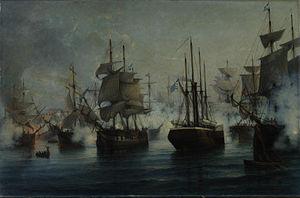
Les opérations navales jouèrent un rôle important au cours de la guerre d'indépendance grecque. Le cœur de l'insurrection, le Péloponnèse et ses abords immédiats, étant d'accès relativement difficile par voie de terre, il était important pour les deux parties de contrôler ses accès maritimes. L'Empire ottoman avait ainsi pour objectif de ravitailler les forteresses côtières encore en sa possession et d'y transporter des troupes. De leur côté, les insurgés essayaient de maintenir le blocus de ces forteresses et d'empêcher la reconquête des régions et îles en leur pouvoir. Leurs opérations de course et de pillage des côtes de l'Asie mineure jouèrent aussi un rôle en paralysant le commerce et les communications ottomanes et en provoquant des troubles dans l'Empire. En raison de la dissymétrie des flottes en présence, il y eut peu de réelles batailles navales, l'accent étant mis chez les Grecs sur l'utilisation de brûlots ; aucune des deux flottes ne réussit à prendre un avantage décisif, la flotte égypto-ottomane étant finalement détruite par une escadre anglo-franco-russe au cours de la bataille de Navarin en 1827.
Frank Abney Hastings fut un marin britannique et un philhellène. Cadet d'une famille noble anglaise, Frank Abney Hastings fit une carrière dans la Royal Navy. Il participa ainsi à la bataille de Trafalgar, à tout juste onze ans. Il fut chassé de la Royal Navy en 1819, alors même qu'il venait de prendre son premier commandement. Dès 1821, il s'engagea aux côtés des Grecs dans leur guerre d'indépendance contre l'Empire ottoman. À l'été 1822, il participa à l'expédition navale qui devait venger le massacre de Chios. Il fut le témoin des dernières exactions ottomanes sur l'île. Il prit ensuite part au siège de Nauplie. Il recruta à cette occasion sa propre troupe et en 1823 participa aux combats en Crète.